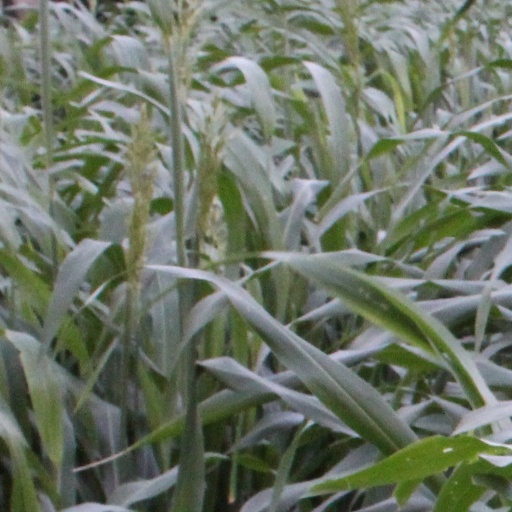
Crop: sorghum